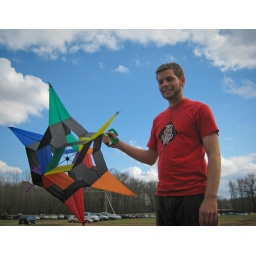
flying kits at pinnacle mountain state park in little rock, arkansas